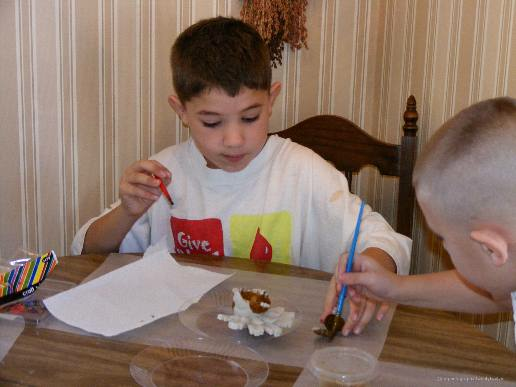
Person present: Yes